Ricardo Pereira (actor)

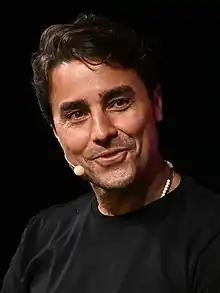
Pereira in 2022

Ricardo da Silva Tavares Pereira (born 14 September 1979) is a Portuguese actor, model and television presenter.